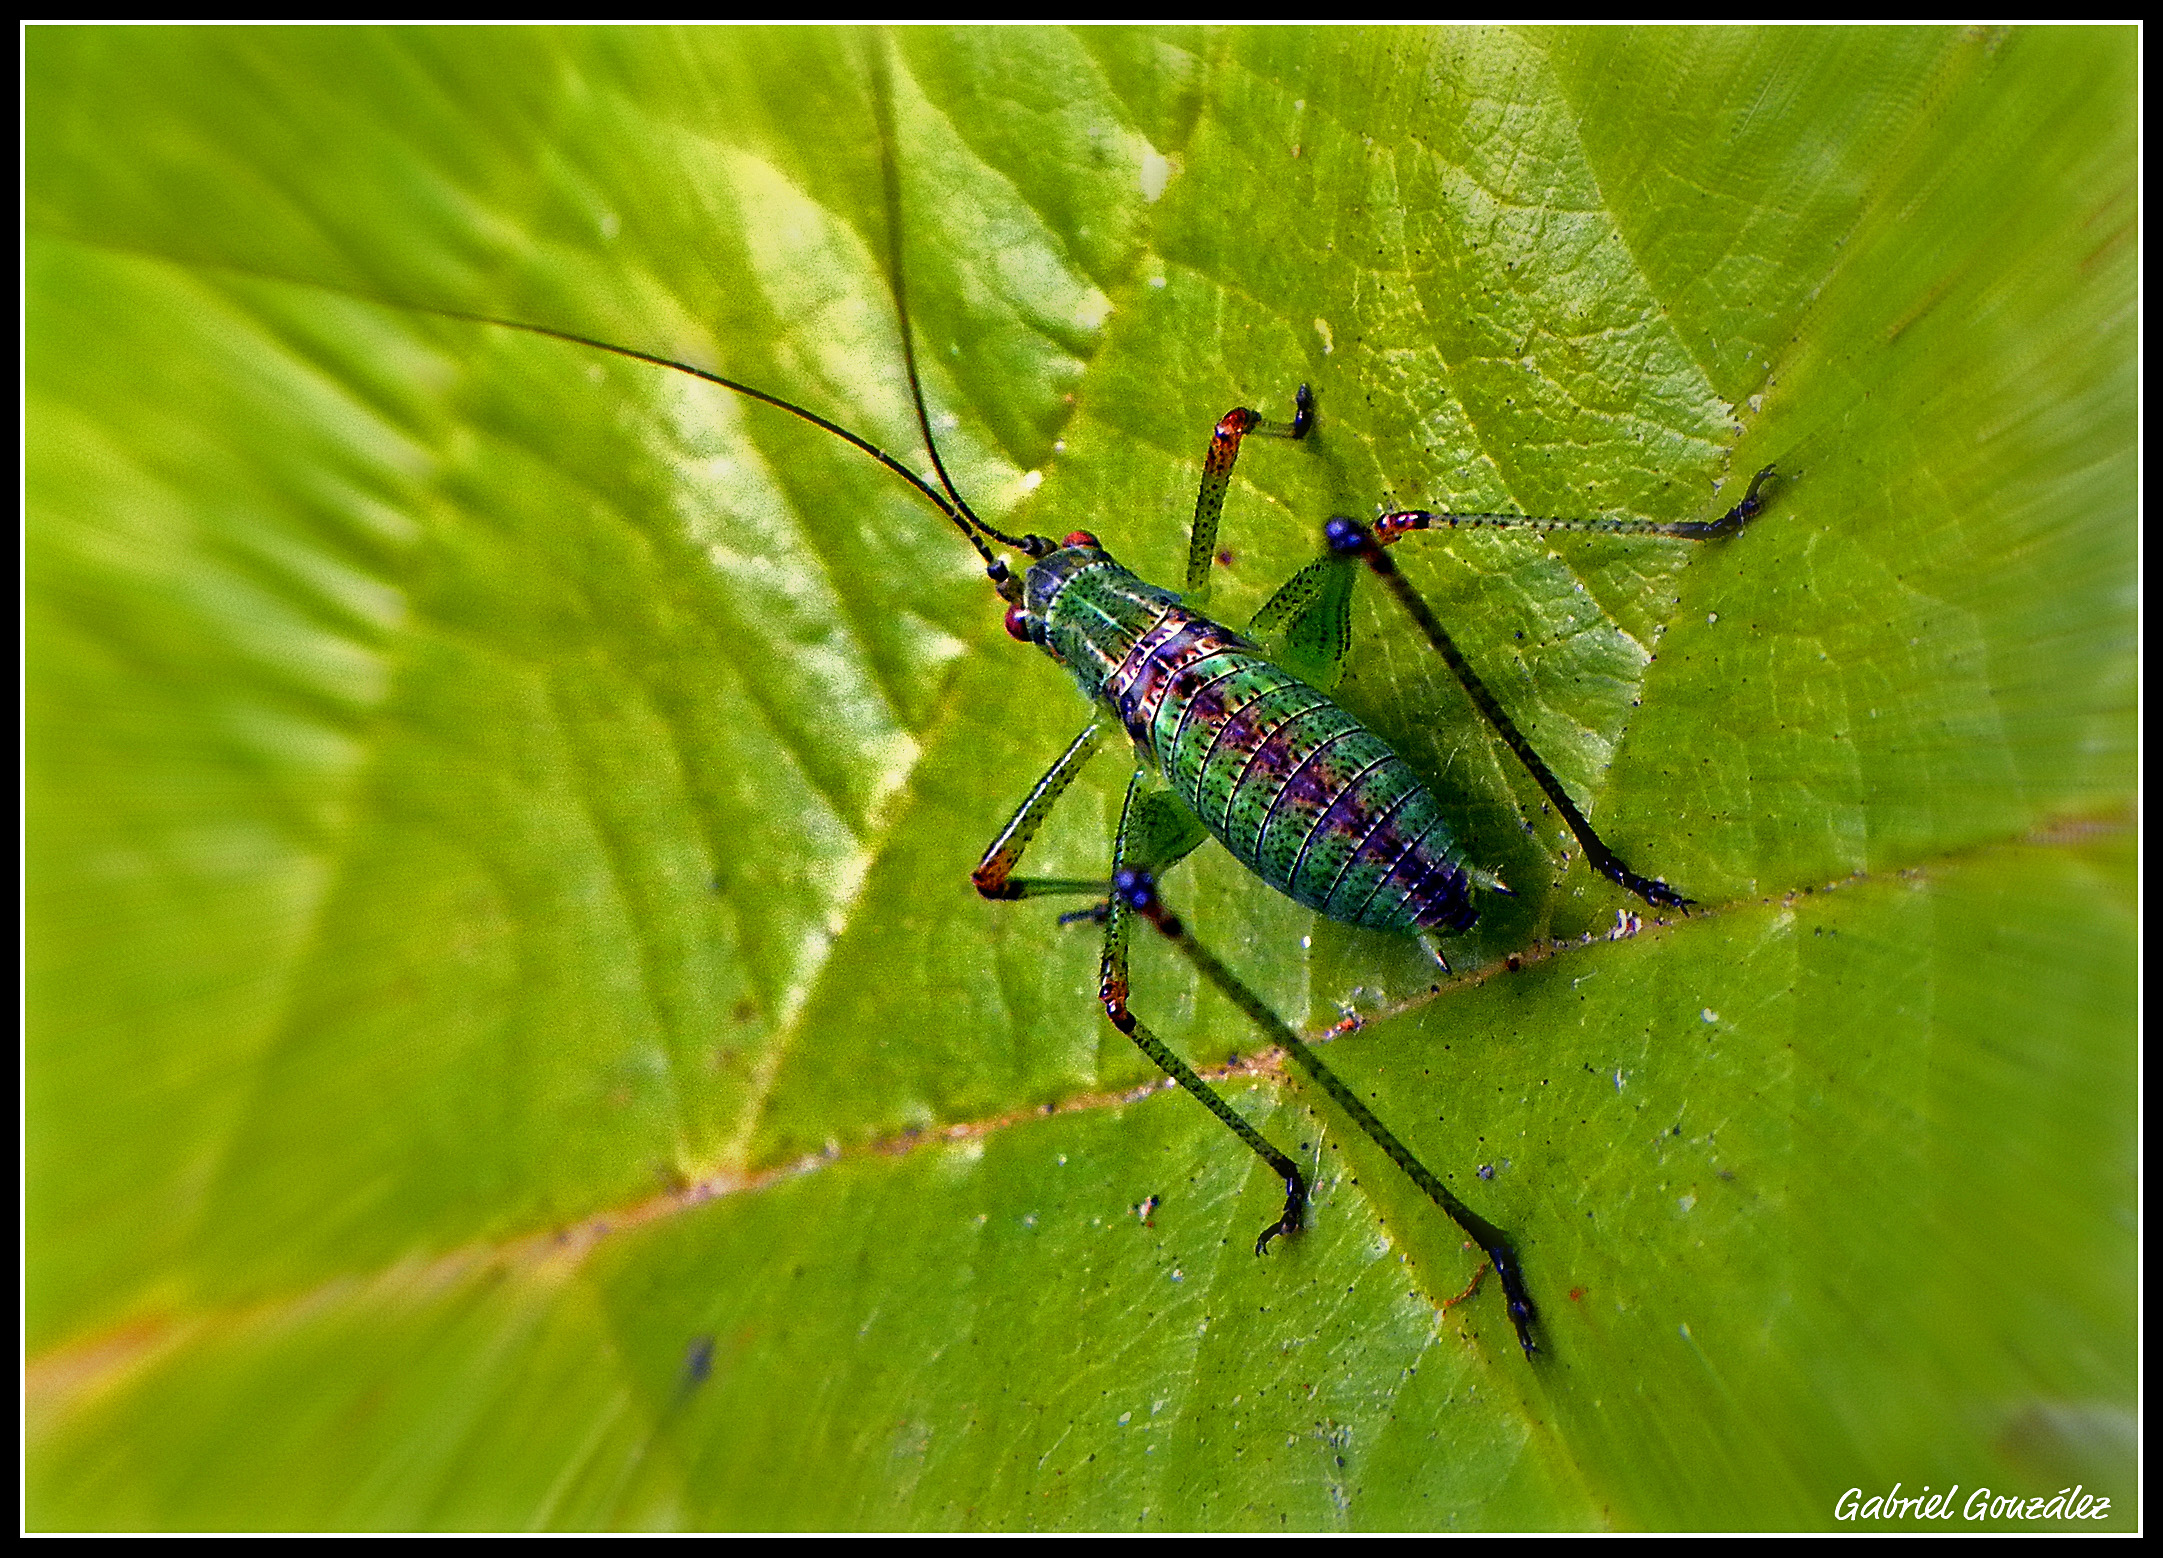
wing, photography, leaf, green, insect, macro, fauna, invertebrate, close up, naturaleza, leafhopper, ggl1, animales, animalsnature, macro photography, leaf beetle, plant stem, net winged insects, true bugs